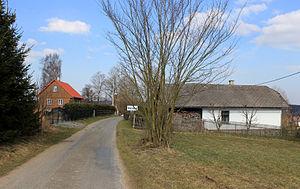
Všeradov est une commune du district de Chrudim, dans la région de Pardubice, en République tchèque. Sa population s'élevait à 141 habitants en 2017.